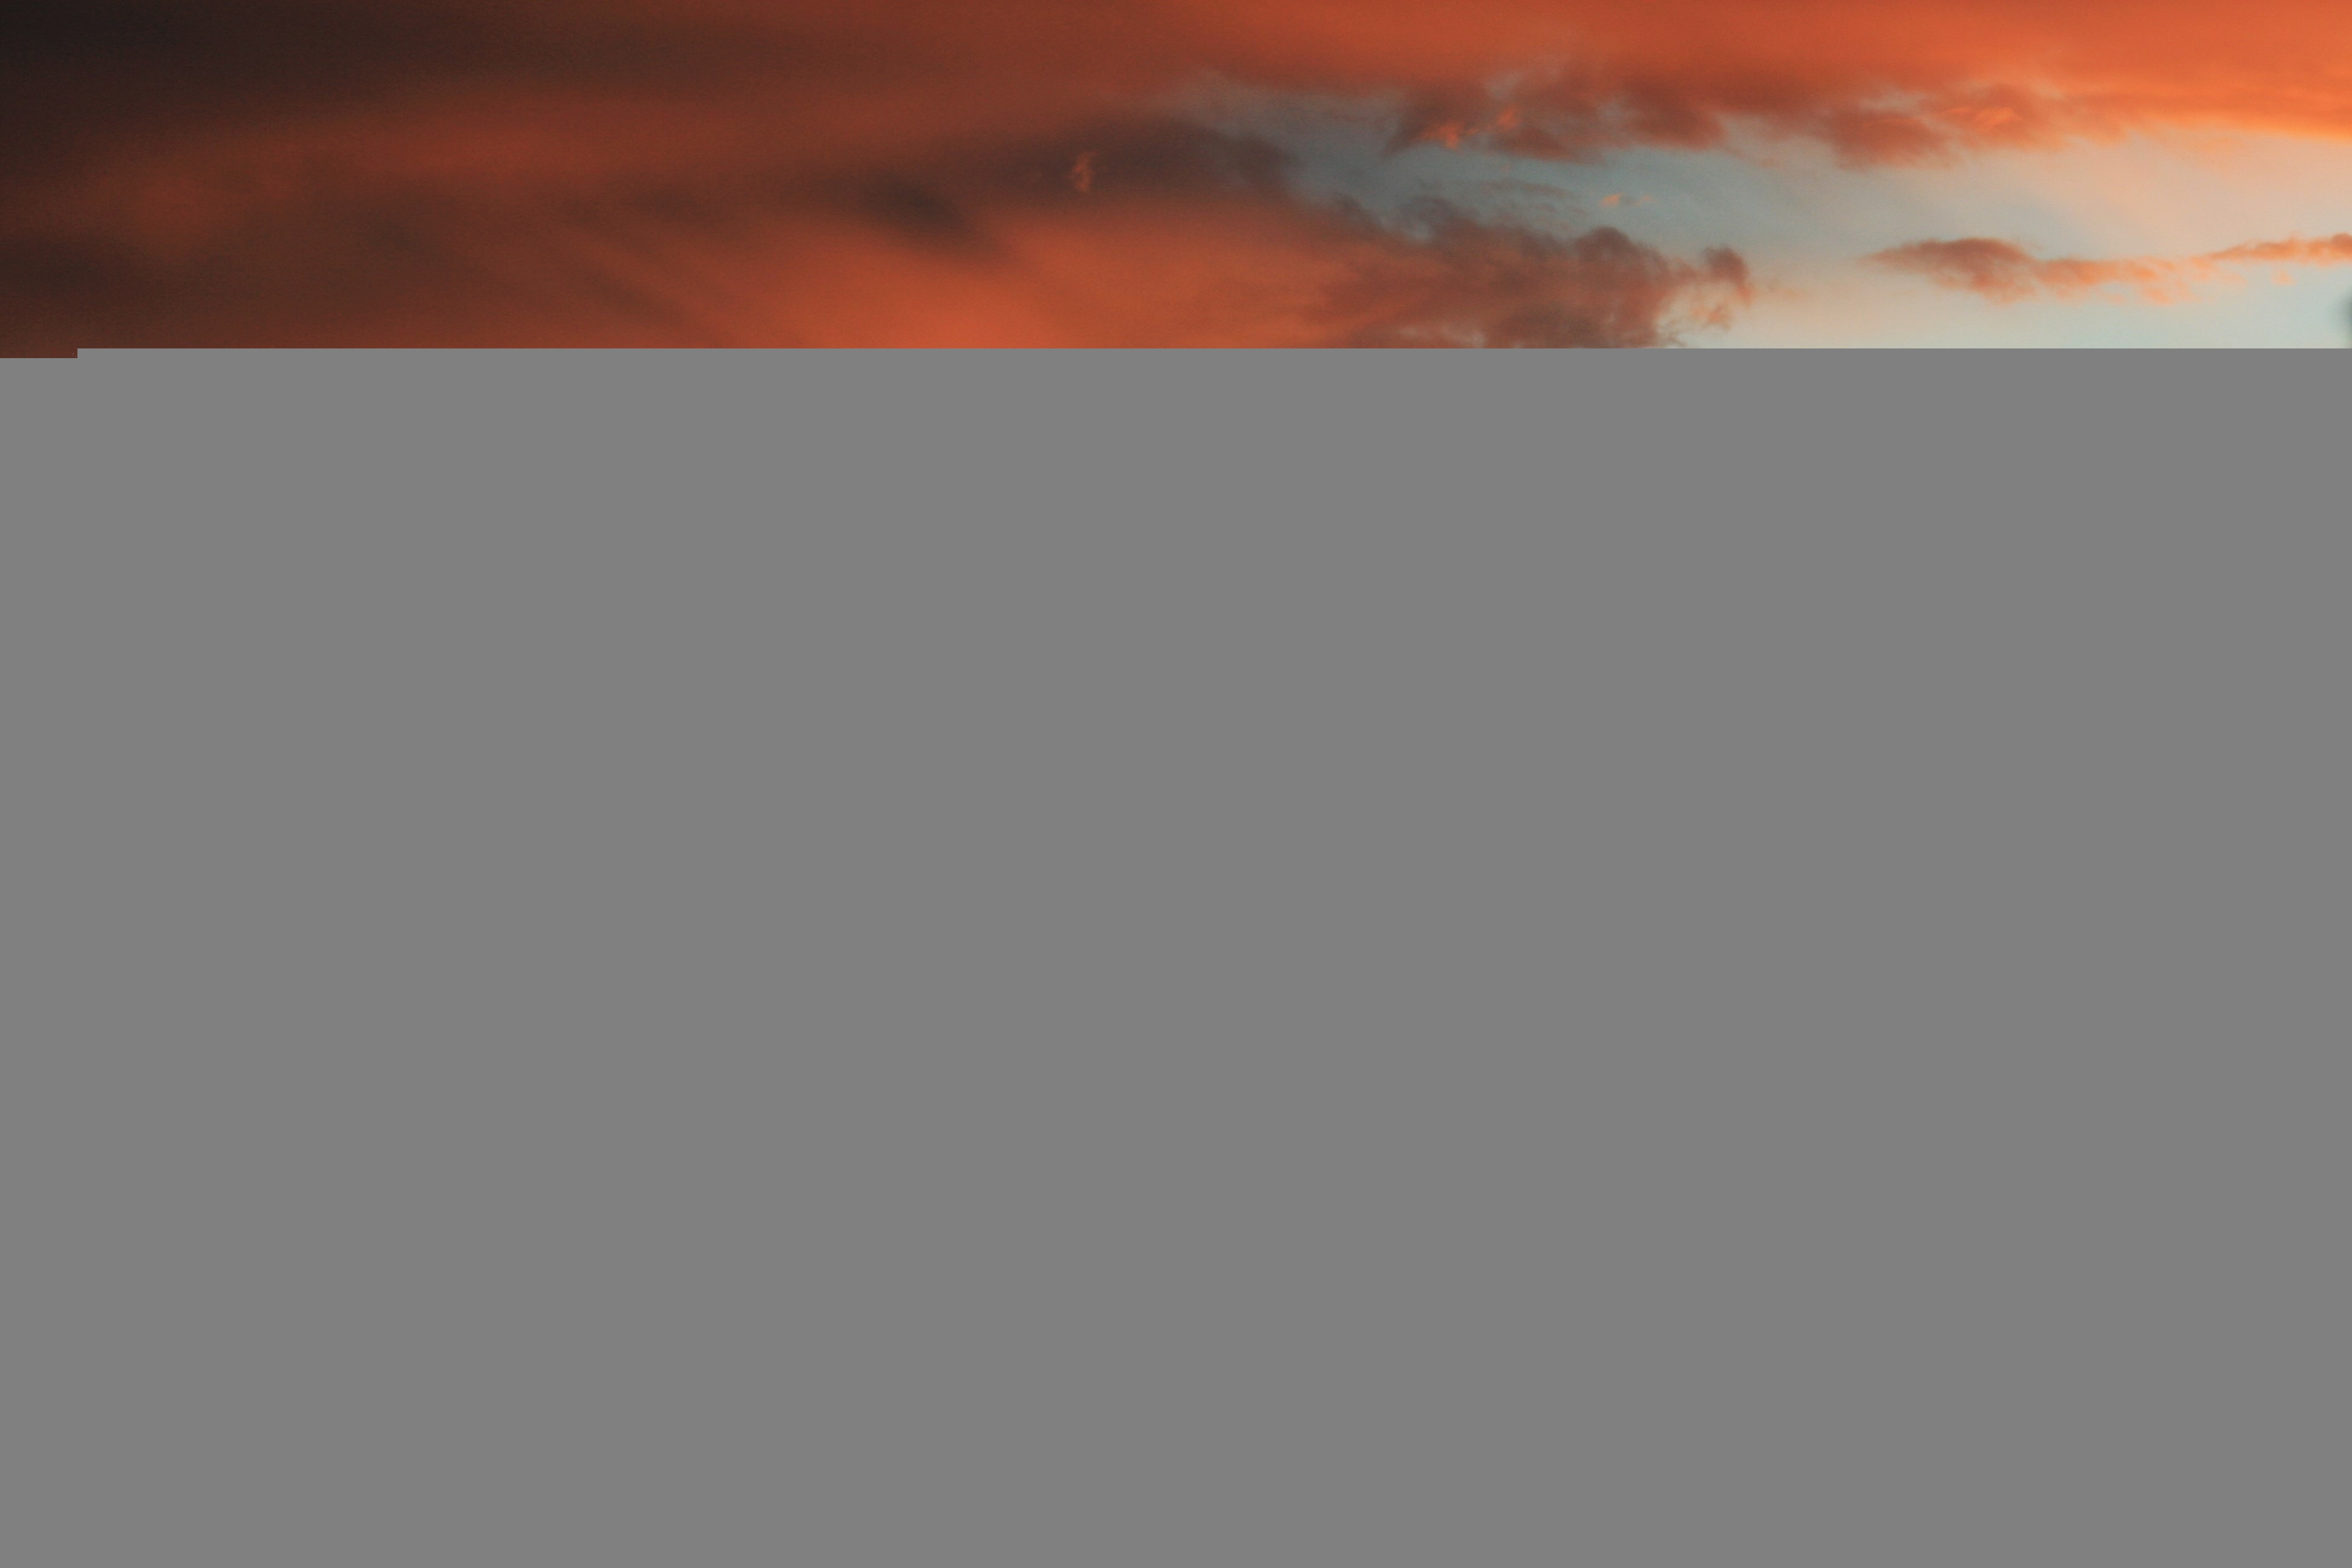
light, cloud, sky, sunset, atmosphere, dark, orange, line, glow, blue, yellow, font, clouds, gold, text, streaks, screenshot